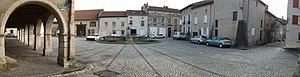
Liverdun place de la fontaine.
Liverdun est une commune française de l'agglomération de Nancy située dans le département de Meurthe-et-Moselle et la région Grand Est.
Cet article recense les monuments historiques du département de Meurthe-et-Moselle, en France.